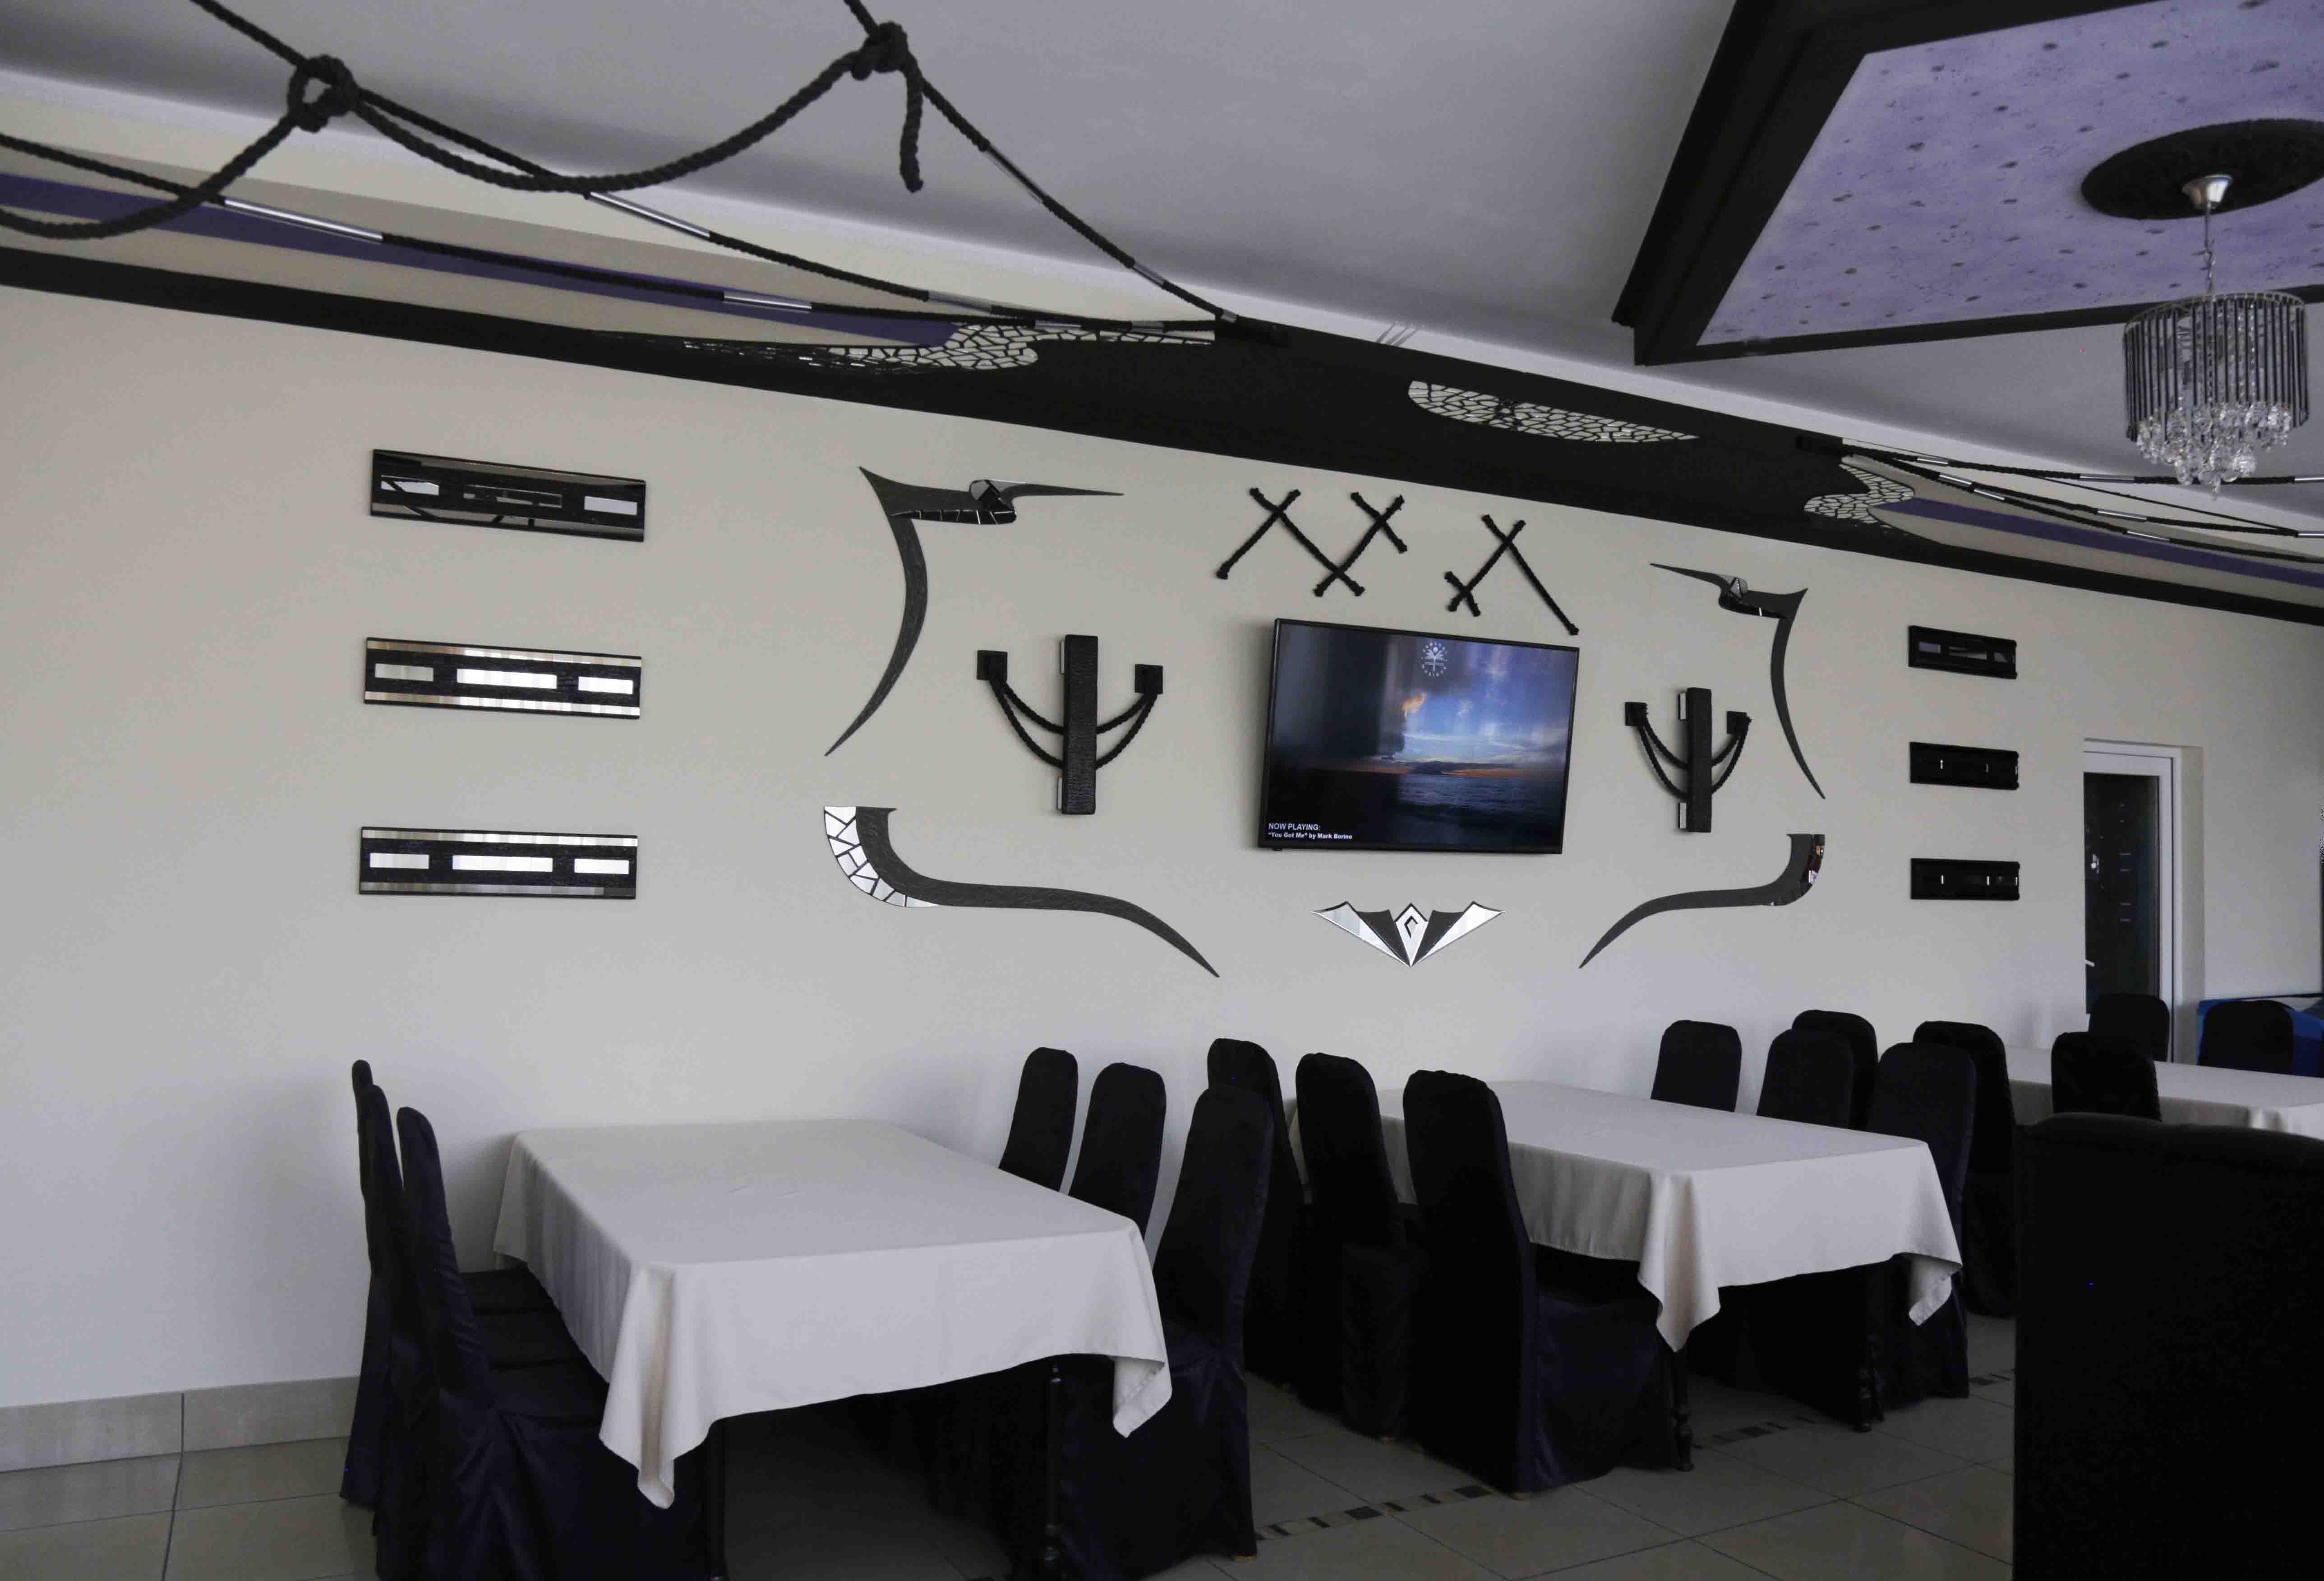
art, technology, interior design, ceiling